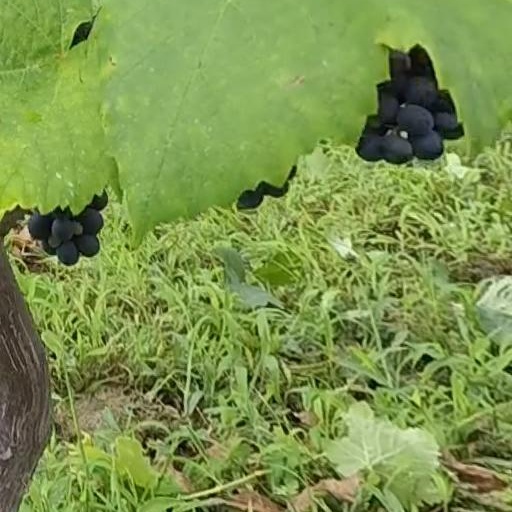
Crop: grape